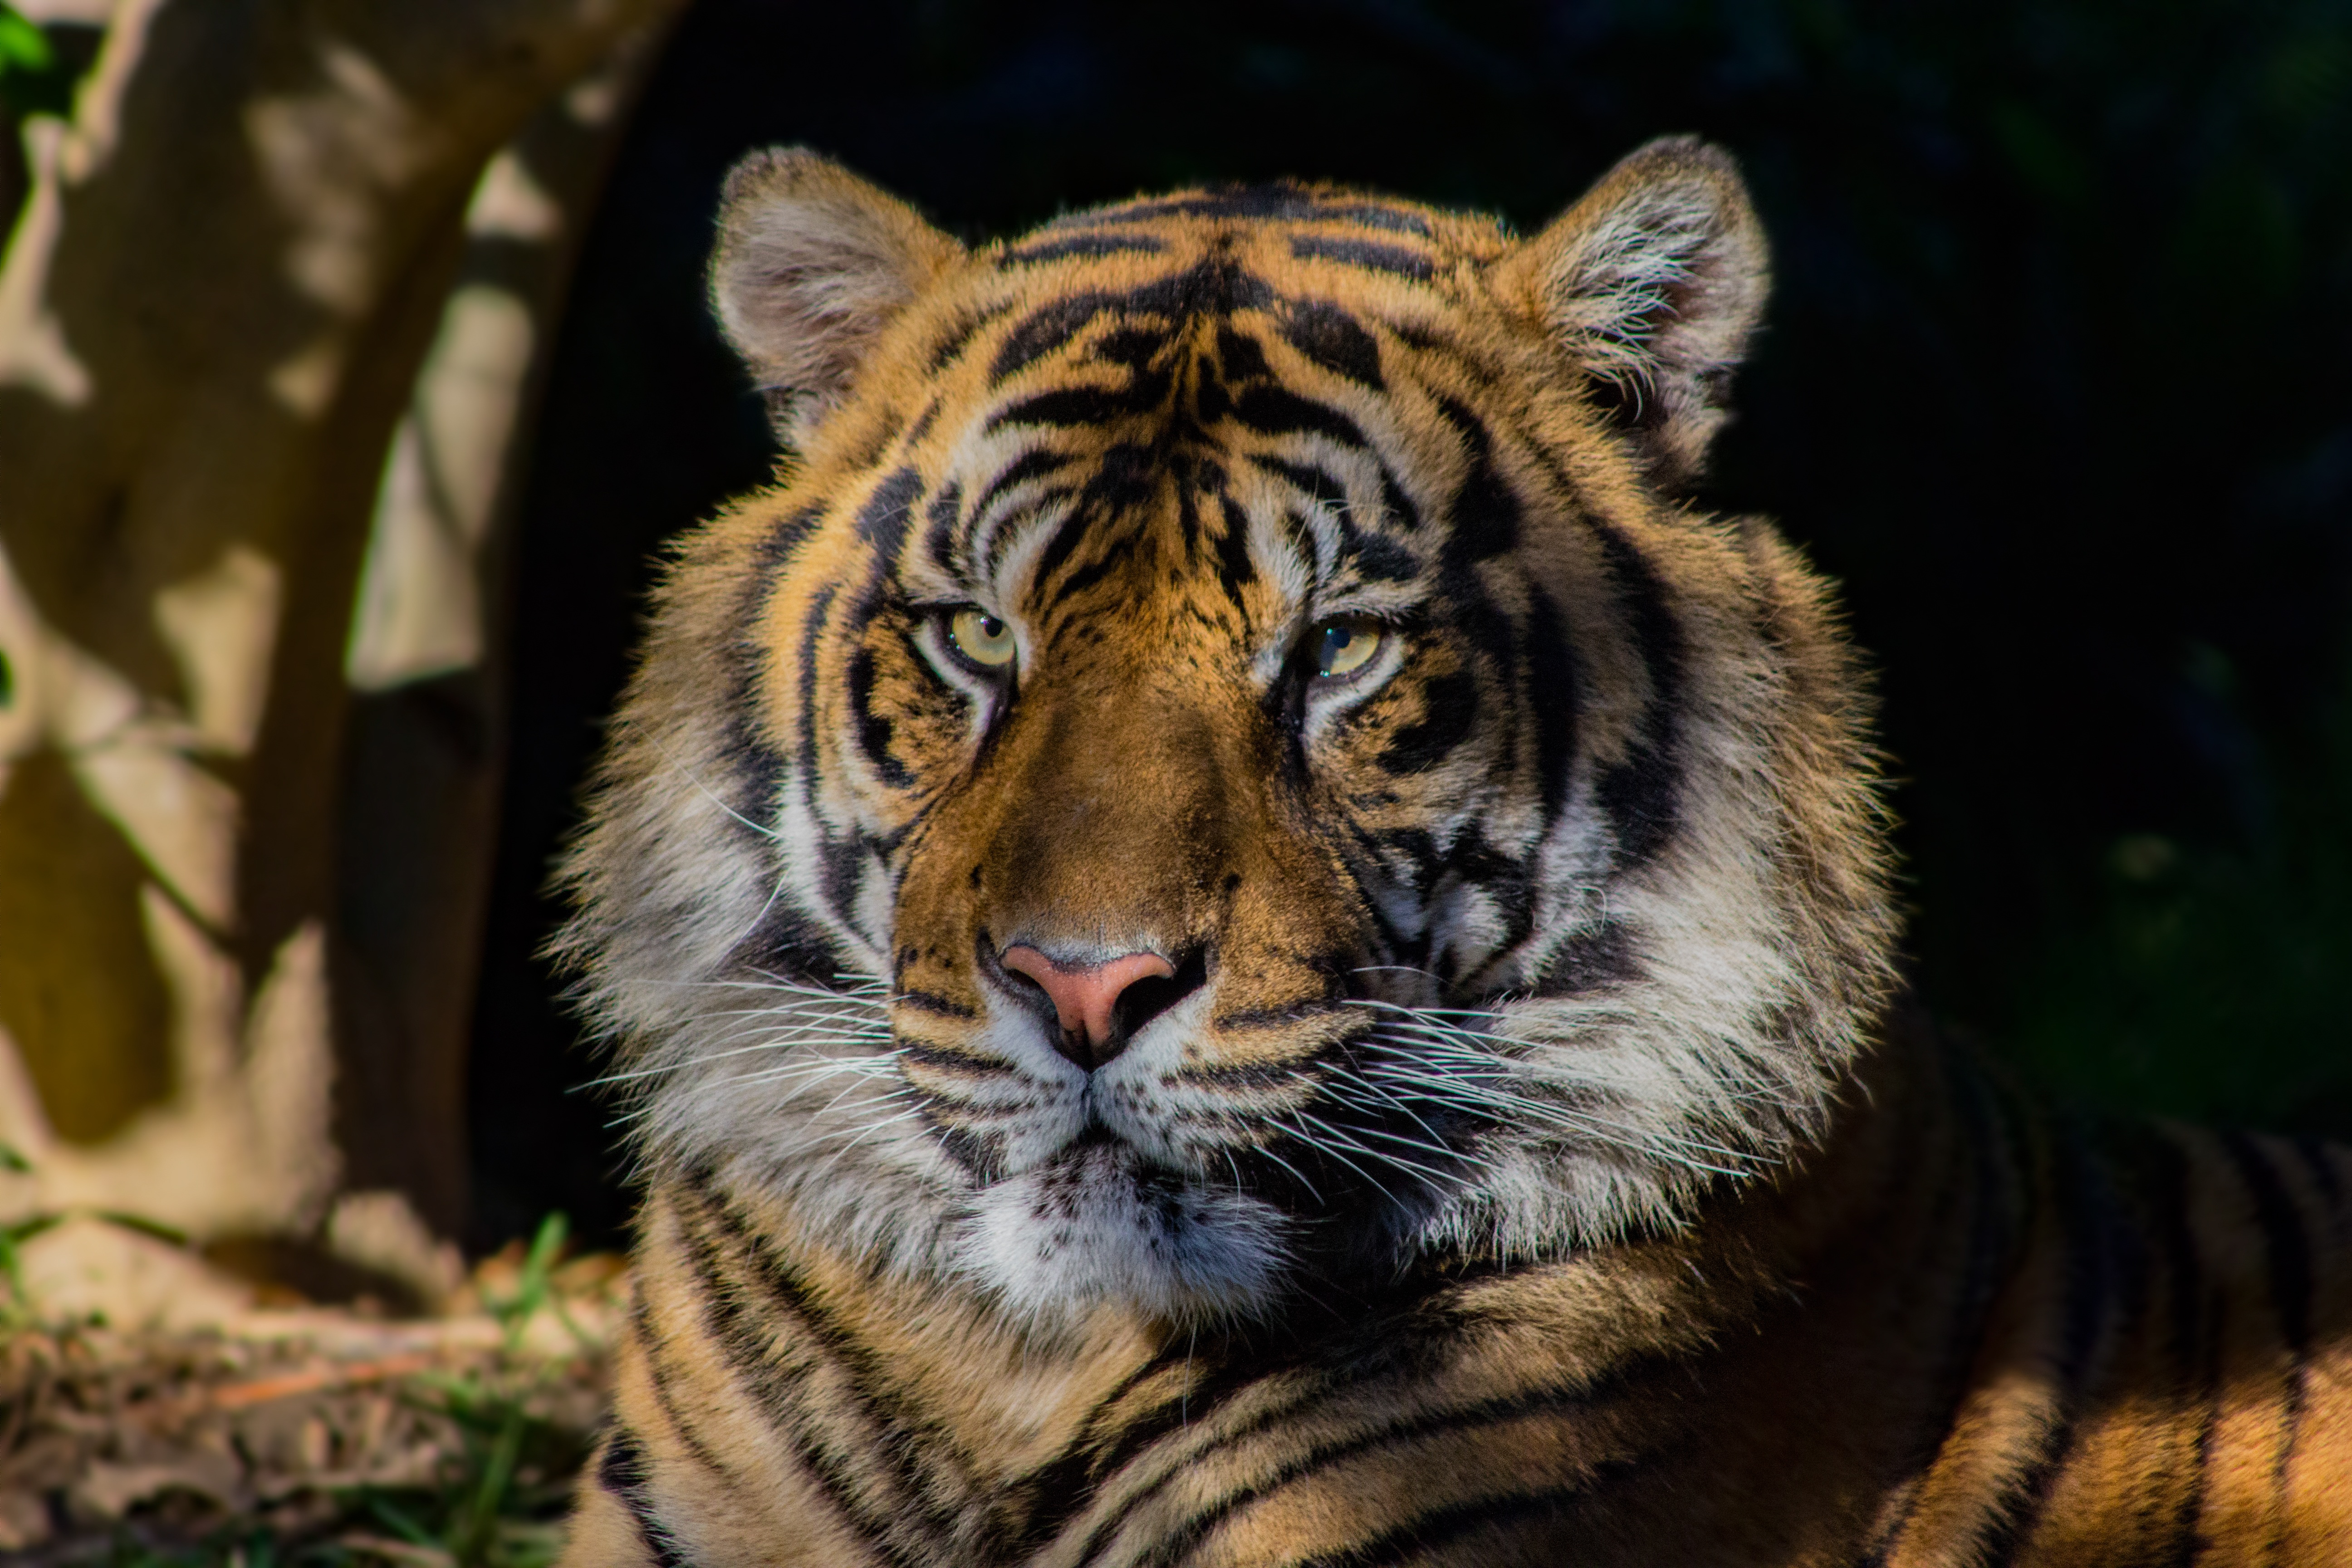
wildlife, zoo, cat, mammal, fauna, close up, whiskers, tiger, vertebrate, big cats, cat like mammal